University of the Philippines College of Medicine

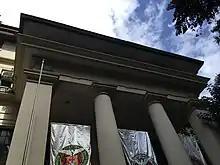
Hilario D. Lara Hall, College of Public Health.

The Philippine Medical School was built in 1905 at the former Malecon Drive (now Bonifacio Drive). In 1910, it was integrated as one of the colleges into the University of the Philippines and was renamed to U.P. College of Medicine and Surgery. The name was later shortened to the University of the Philippines College of Medicine. Its first Dean was Dr. Paul Freer, while Dr. Fernando Calderon, an alumnus of the University of Santo Tomas Faculty of Medicine and Surgery, became the first Filipino Dean of the college.